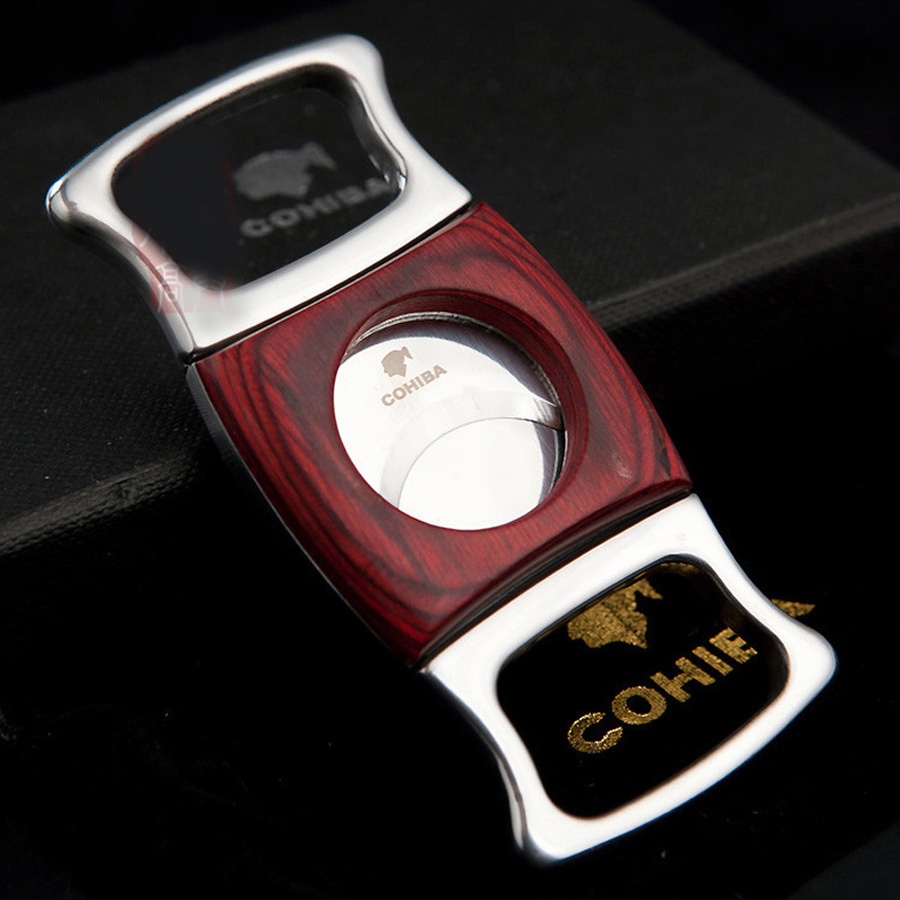
COHIBA Double Blades Stainless Steel Cigar Cutter Pocket Gadgets Zigarre Cutter Knife Cuban Cigars Scissors 357UA
Presenting this beautiful stainless steel cigar cutter to trigger your well-preserved Cigar more efficiently COHIBA Double Blades Stainless Steel Cigar Cutter Pocket Gadgets Zigarre Cutter Knife Cuban Cigars Scissors 357UA Material: Stainless Steel
Brand: My-Bar
Category: Home & Garden > Smoking Accessories > Cigar Cutters & Punches